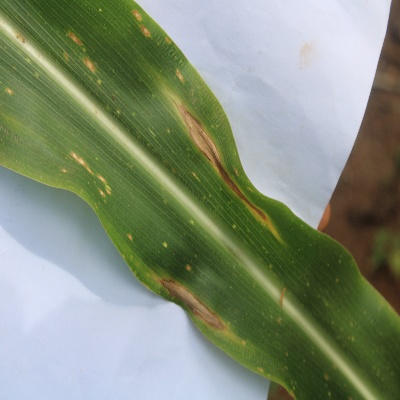
Crop: Maize
Condition: leaf spot